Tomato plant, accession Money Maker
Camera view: vertical (180 deg); turntable rotation: 240 degrees
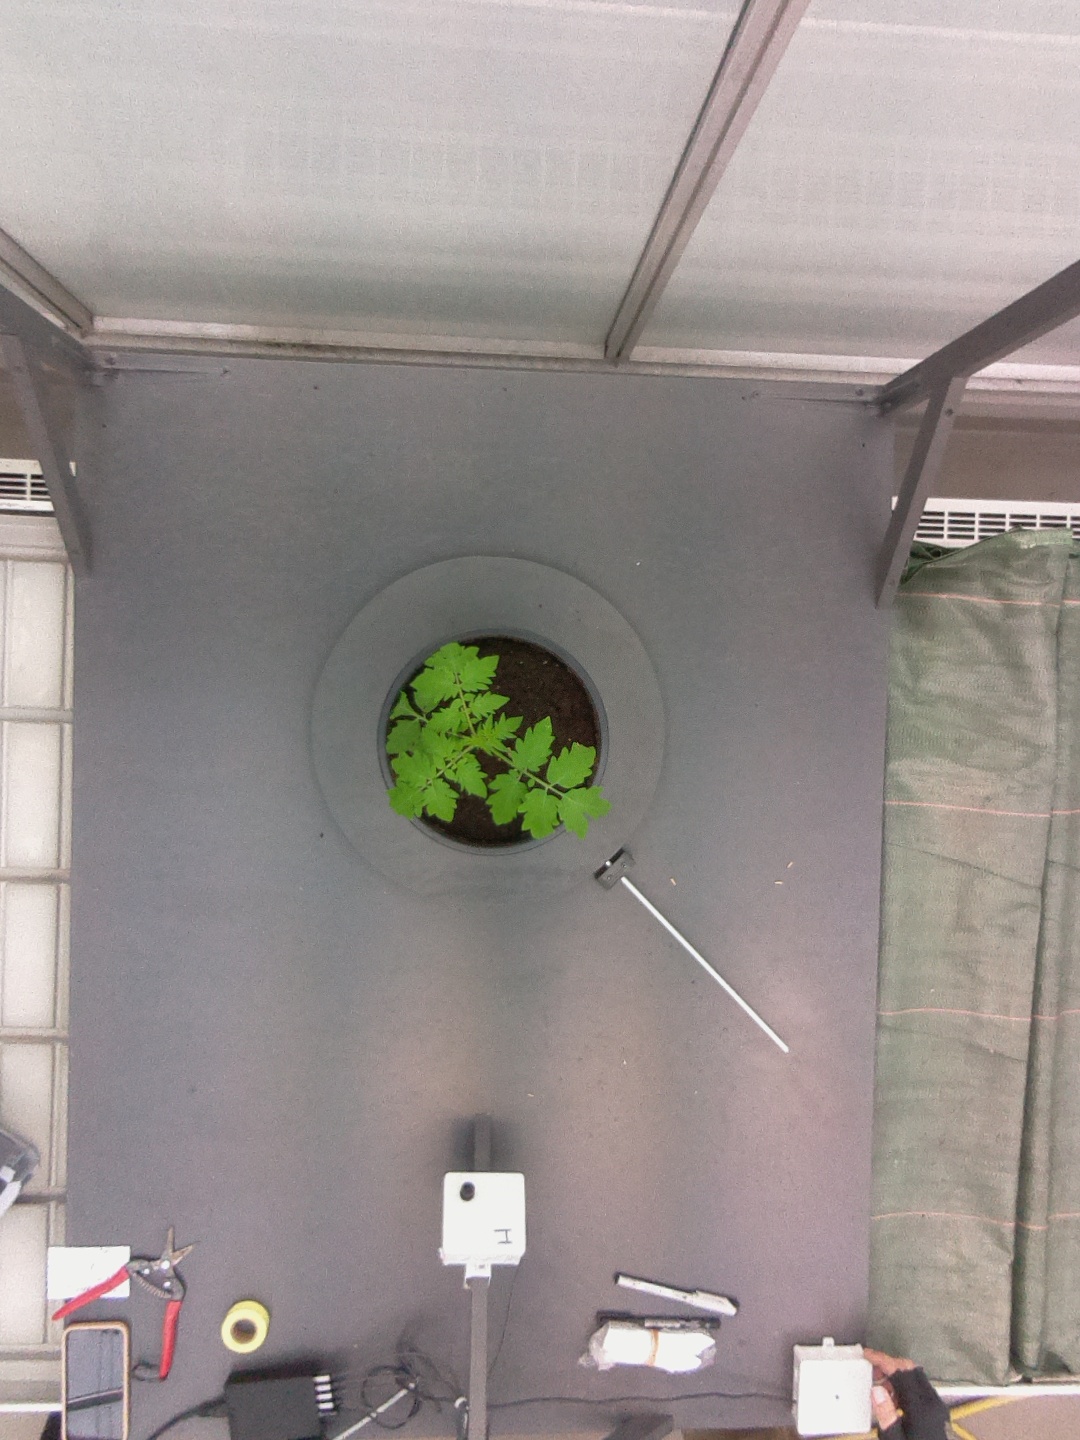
BBCH growth stage 13: 6 of true leaves visible